Soundgarden

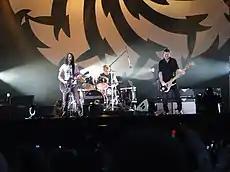
Soundgarden performed at Lollapalooza in 2010. (L-R: Cornell, Cameron, and Shepherd. Not pictured: Thayil.)

On January 1, 2010, Cornell alluded to a Soundgarden reunion on his Twitter account writing: "The 12-year break is over and school is back in session. Sign up now. Knights of the Soundtable ride again!" The message linked to a website that featured a picture of the group performing live and a place for fans to enter their e-mail addresses to get updates on the reunion. Entering that information unlocked a video for the song "Get on the Snake", from 1989's "Louder Than Love". On March 1, 2010, Soundgarden announced to their e-mail subscribers that they would be re-releasing an old single "Hunted Down" with the song "Nothing to Say" on a 7-inch vinyl record. It was released on April 17, Record Store Day. They released "Spoonman" live at the Del Mar Fairgrounds in San Diego, California from 1996. Soundgarden played their first show since 1997 on April 16 at the Showbox at the Market in the band's hometown of Seattle. The band headlined Lollapalooza on August 8.